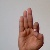
The image shows a hand gesture representing the letter 'F' in Indian Sign Language.